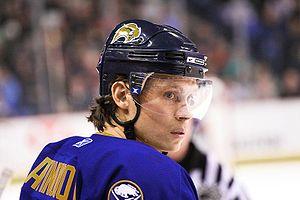
Maksim Sergueïevitch Afinoguenov - en russe : Максим Сергеевич Афиногенов, /ˈmæk.sim.ə.ˈfin.ə.ˈgɛn.ɑv/ et en anglais : Maxim Afinogenov - est un joueur professionnel russe de hockey sur glace. Il évolue au poste d'ailier.